Loaded Guns

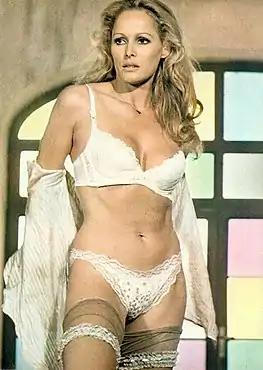
Ursula Andress in "Loaded Guns" (1975)

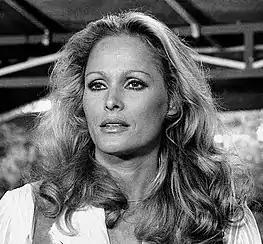
Ursula Andress in "Loaded Guns" (1975)

A flight attendant finds herself in the middle of fighting between rival gangs in Naples.